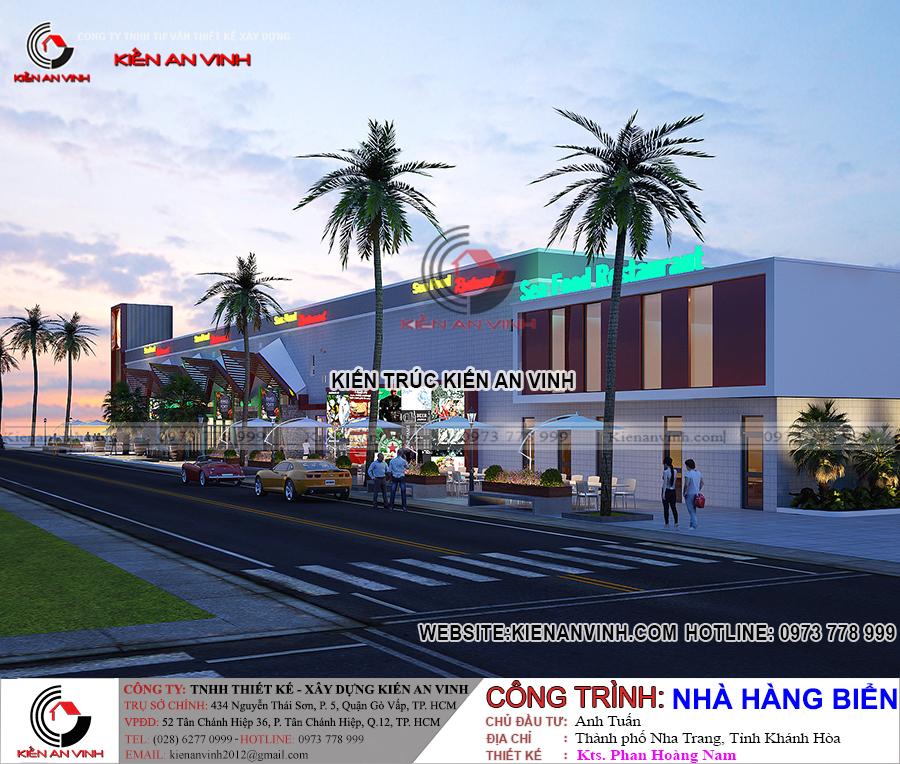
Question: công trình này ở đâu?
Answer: thành phố nha trang, tỉnh khánh hòa